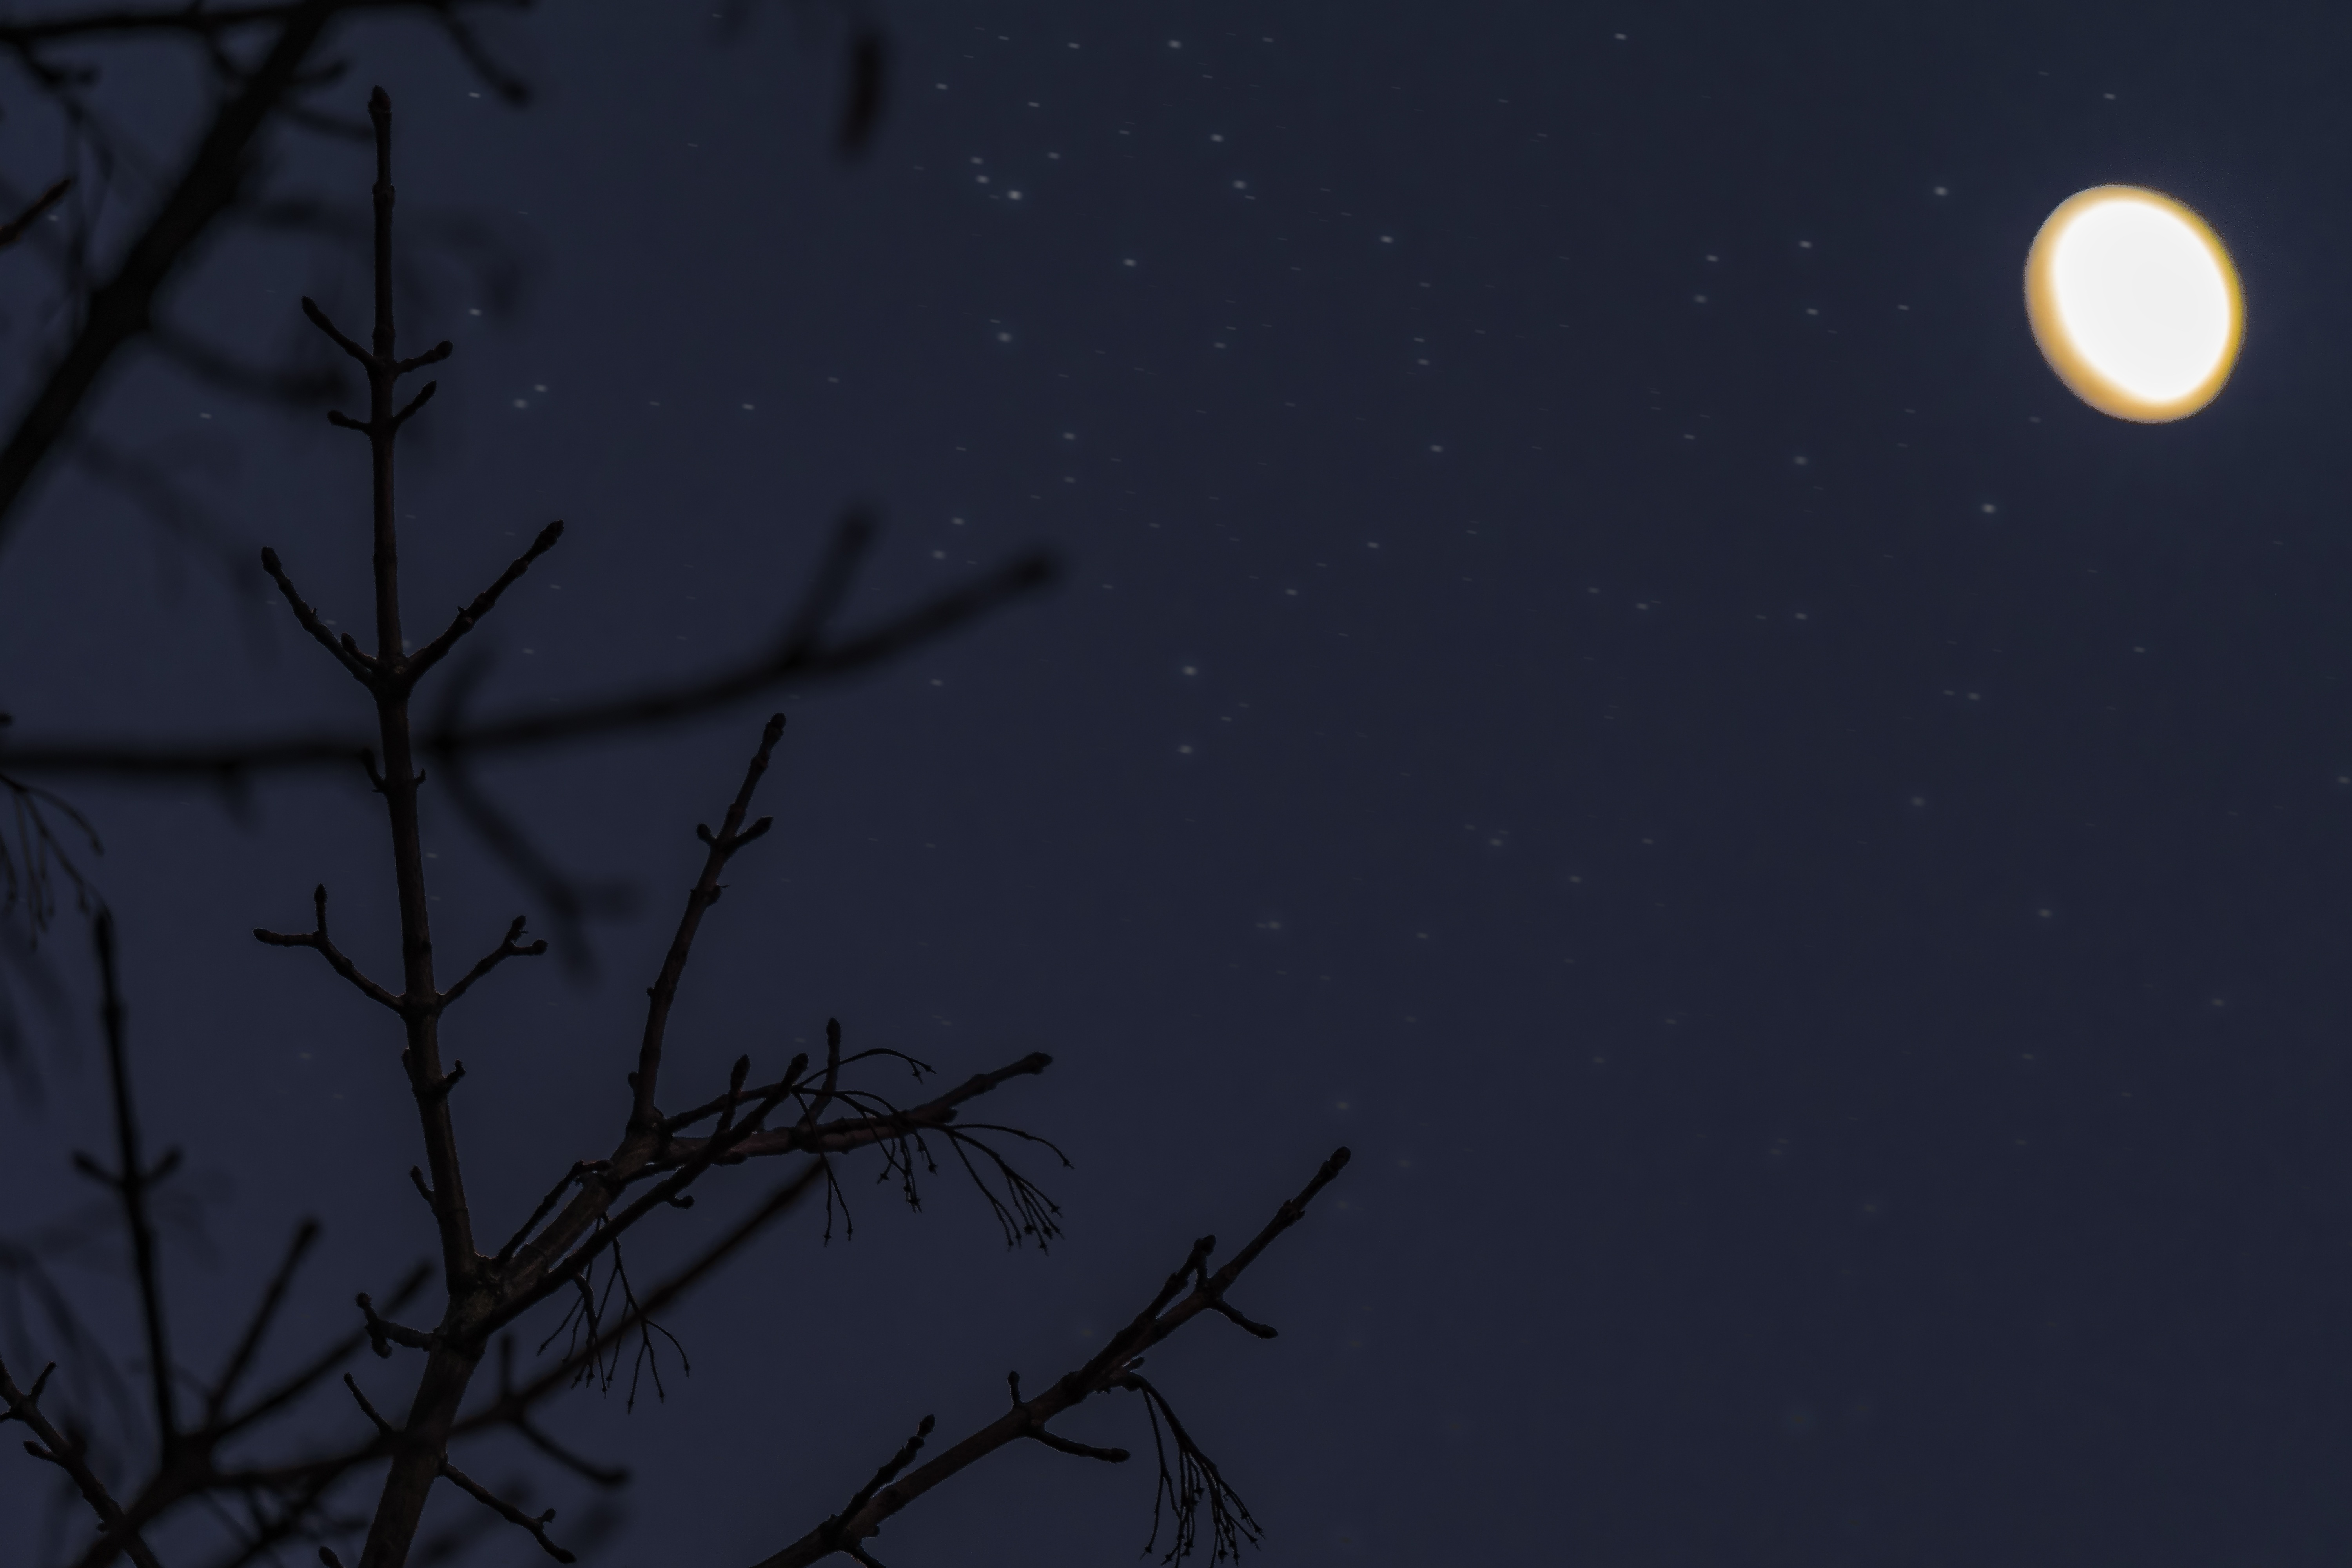
winter, sky, night, star, atmosphere, darkness, moon, full moon, moonlight, starry, astronomy, astronomical object